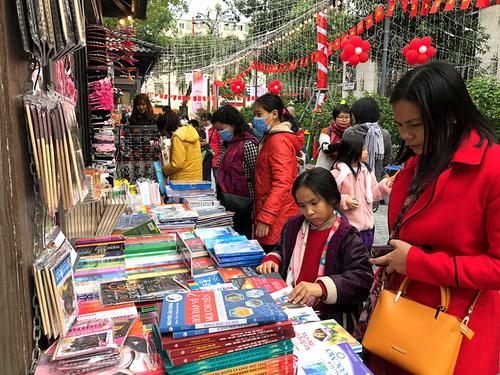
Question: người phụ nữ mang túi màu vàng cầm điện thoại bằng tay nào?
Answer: tay trái